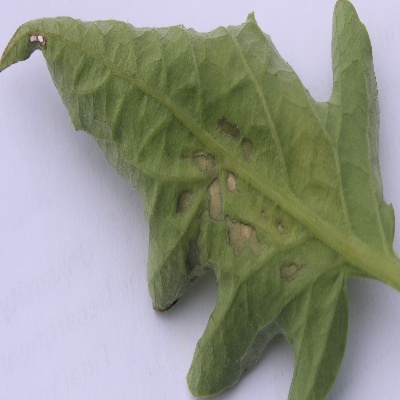
Crop: Tomato
Condition: septoria leaf spot